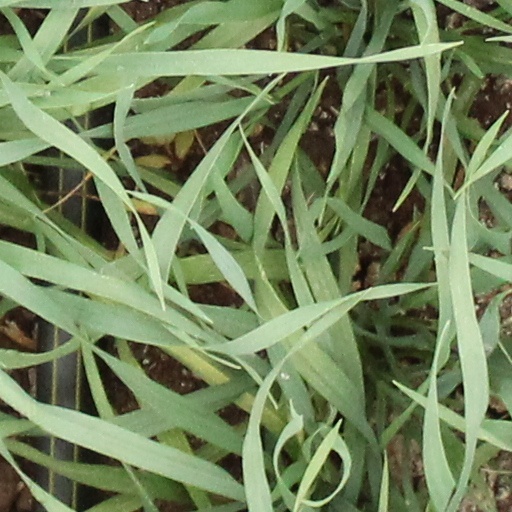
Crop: wheat